Vicente Rama

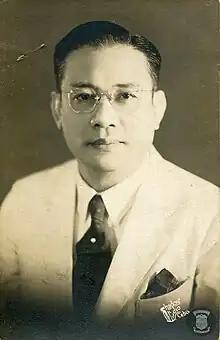

Vicente Rama (June 6, 1887 – December 24, 1956) was a Filipino Visayan legislator, publisher, and writer from Cebu, Philippines. Recognized as the Father of Cebu City, he authored the bill for its cityhood which was approved into law by October 20, 1936. He also founded the leading pre-war Cebuano periodical, "Bag-ong Kusog".